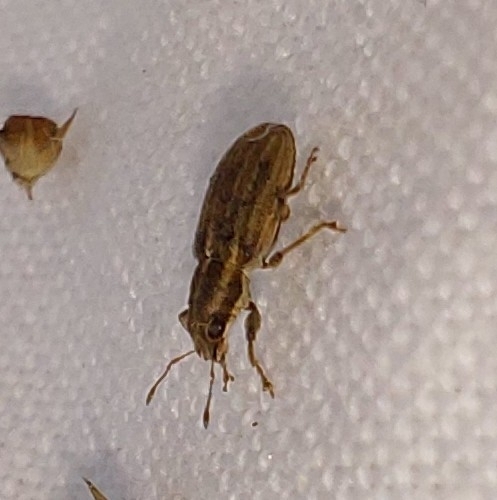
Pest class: pea_leaf_weevil